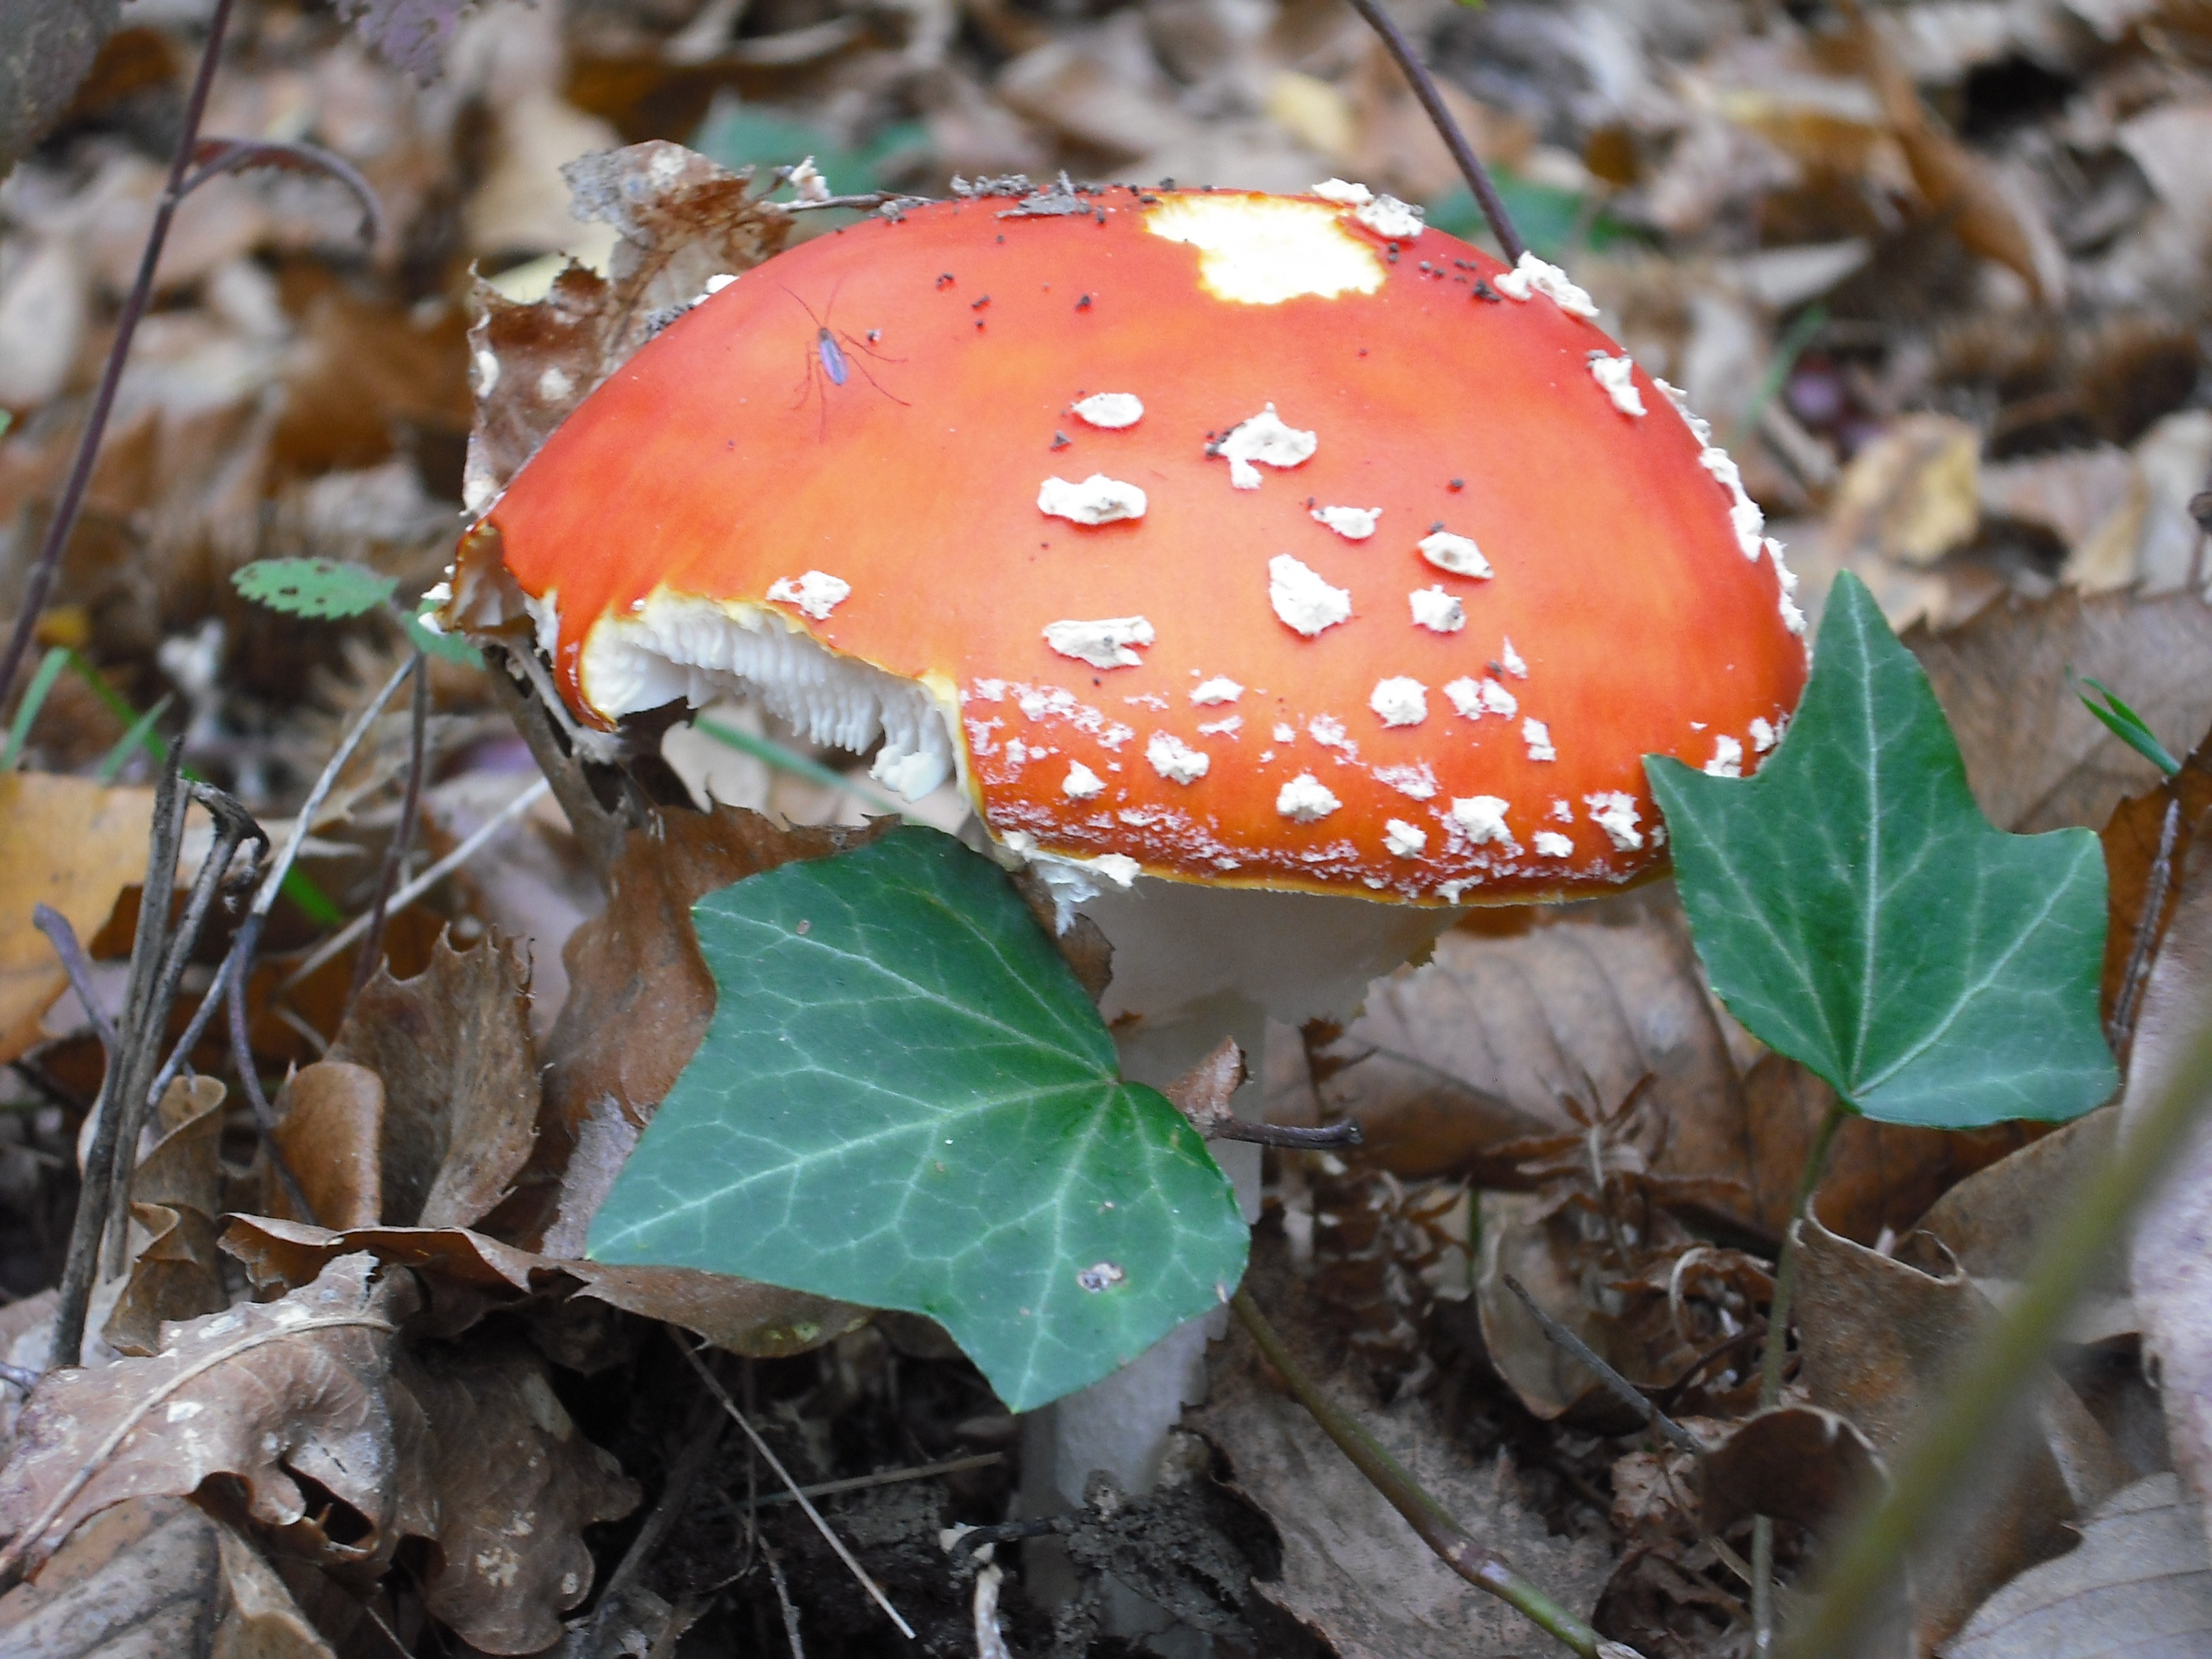
leaf, red, autumn, mushroom, flora, fauna, fungus, undergrowth, agaric, bolete, auriculariales, edible mushroom, medicinal mushroom, agaricomycetes, penny bun, auriculariaceae